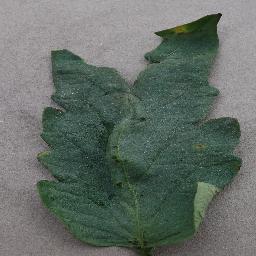
Label: Tomato___Bacterial_spot